Schottky barrier

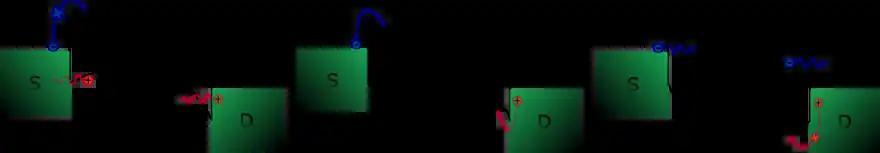
Band diagrams of the SBFET operations. From left to right: negative applied voltage bend the band diagram enabling a hole tunneling current (p-type); without any voltage applied only thermionic emission is allowed for carriers (off-state); a positive gate voltage enables electrons to tunnel due to the downwards band bending (n-type).

A bipolar junction transistor with a Schottky barrier between the base and the collector is known as a Schottky transistor. Because the junction voltage of the Schottky barrier is small, the transistor is prevented from saturating, which improves the speed when used as a switch. This is the basis for the Schottky and Advanced Schottky TTL families, as well as their low power variants.